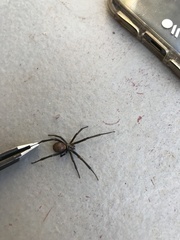
Species: Lactrodectus_hesperus